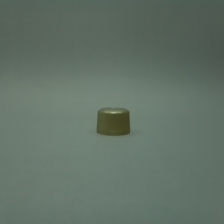
Color: yellow/gold
Cap type: standard cap